David Herold (footballer)

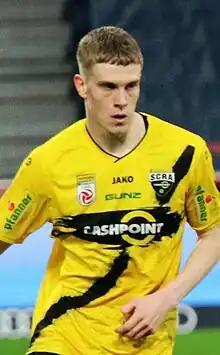
Herold with Rheindorf Altach in 2023

David Herold (born 20 February 2003) is a German professional footballer who plays as a left-back for 2. Bundesliga club Karlsruher SC. He has represented Germany at various youth levels internationally.